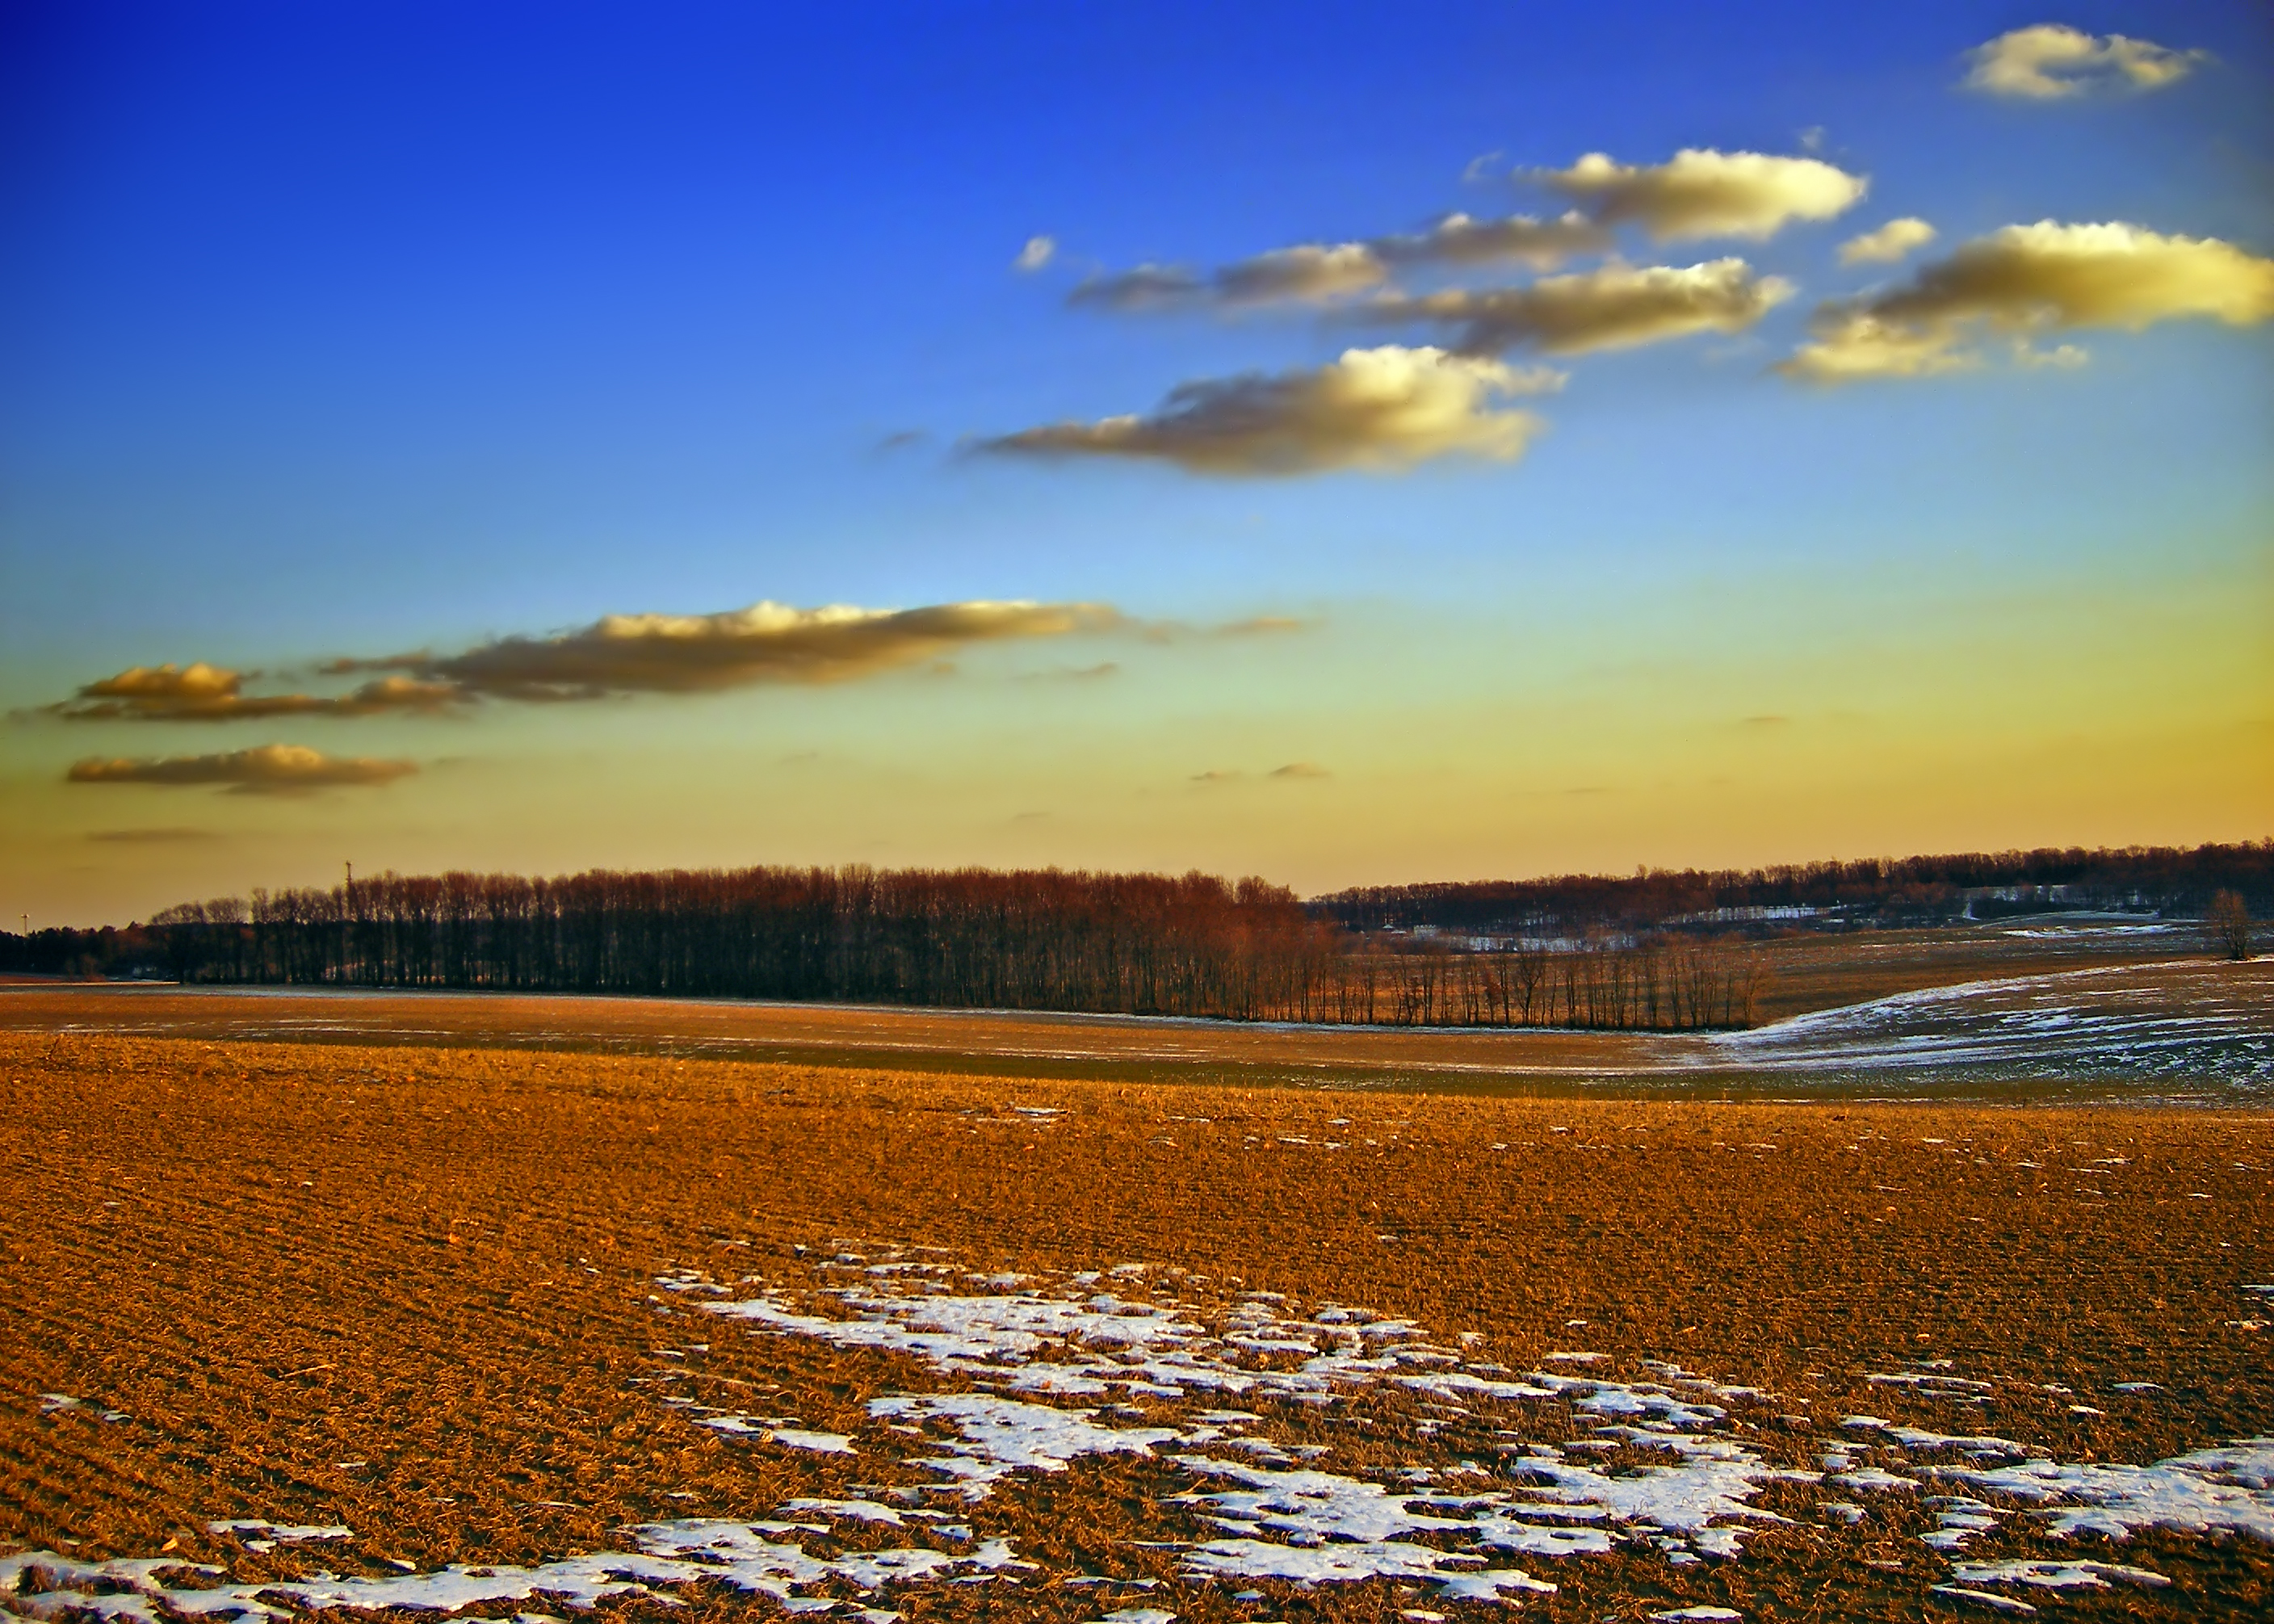
landscape, sea, coast, nature, horizon, snow, winter, cloud, sky, sun, sunrise, sunset, field, prairie, sunlight, morning, hill, dawn, dusk, evening, rural, reflection, autumn, plain, hills, creativecommons, clouds, grassland, stratocumulus, lowlight, pennsylvania, berkscounty, greenwichtownship, plateau, steppe, rural area, natural environment, atmospheric phenomenon, grass family